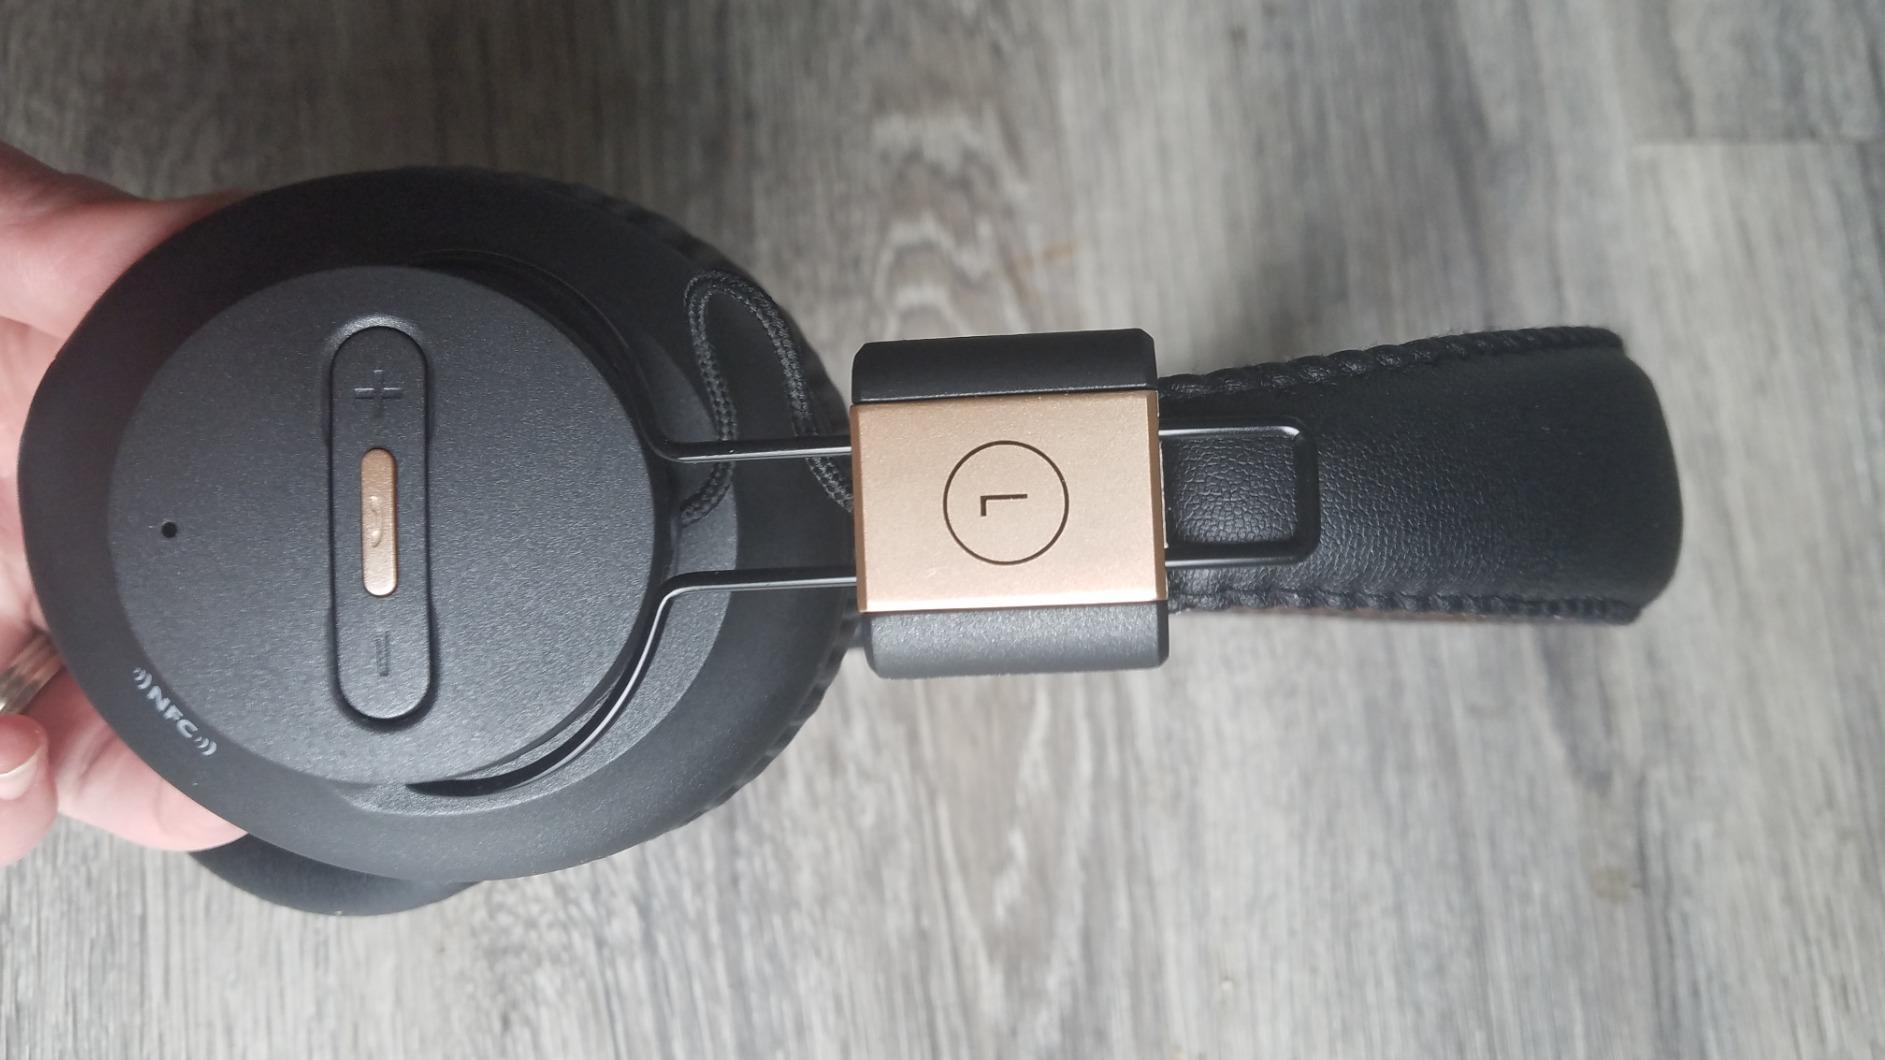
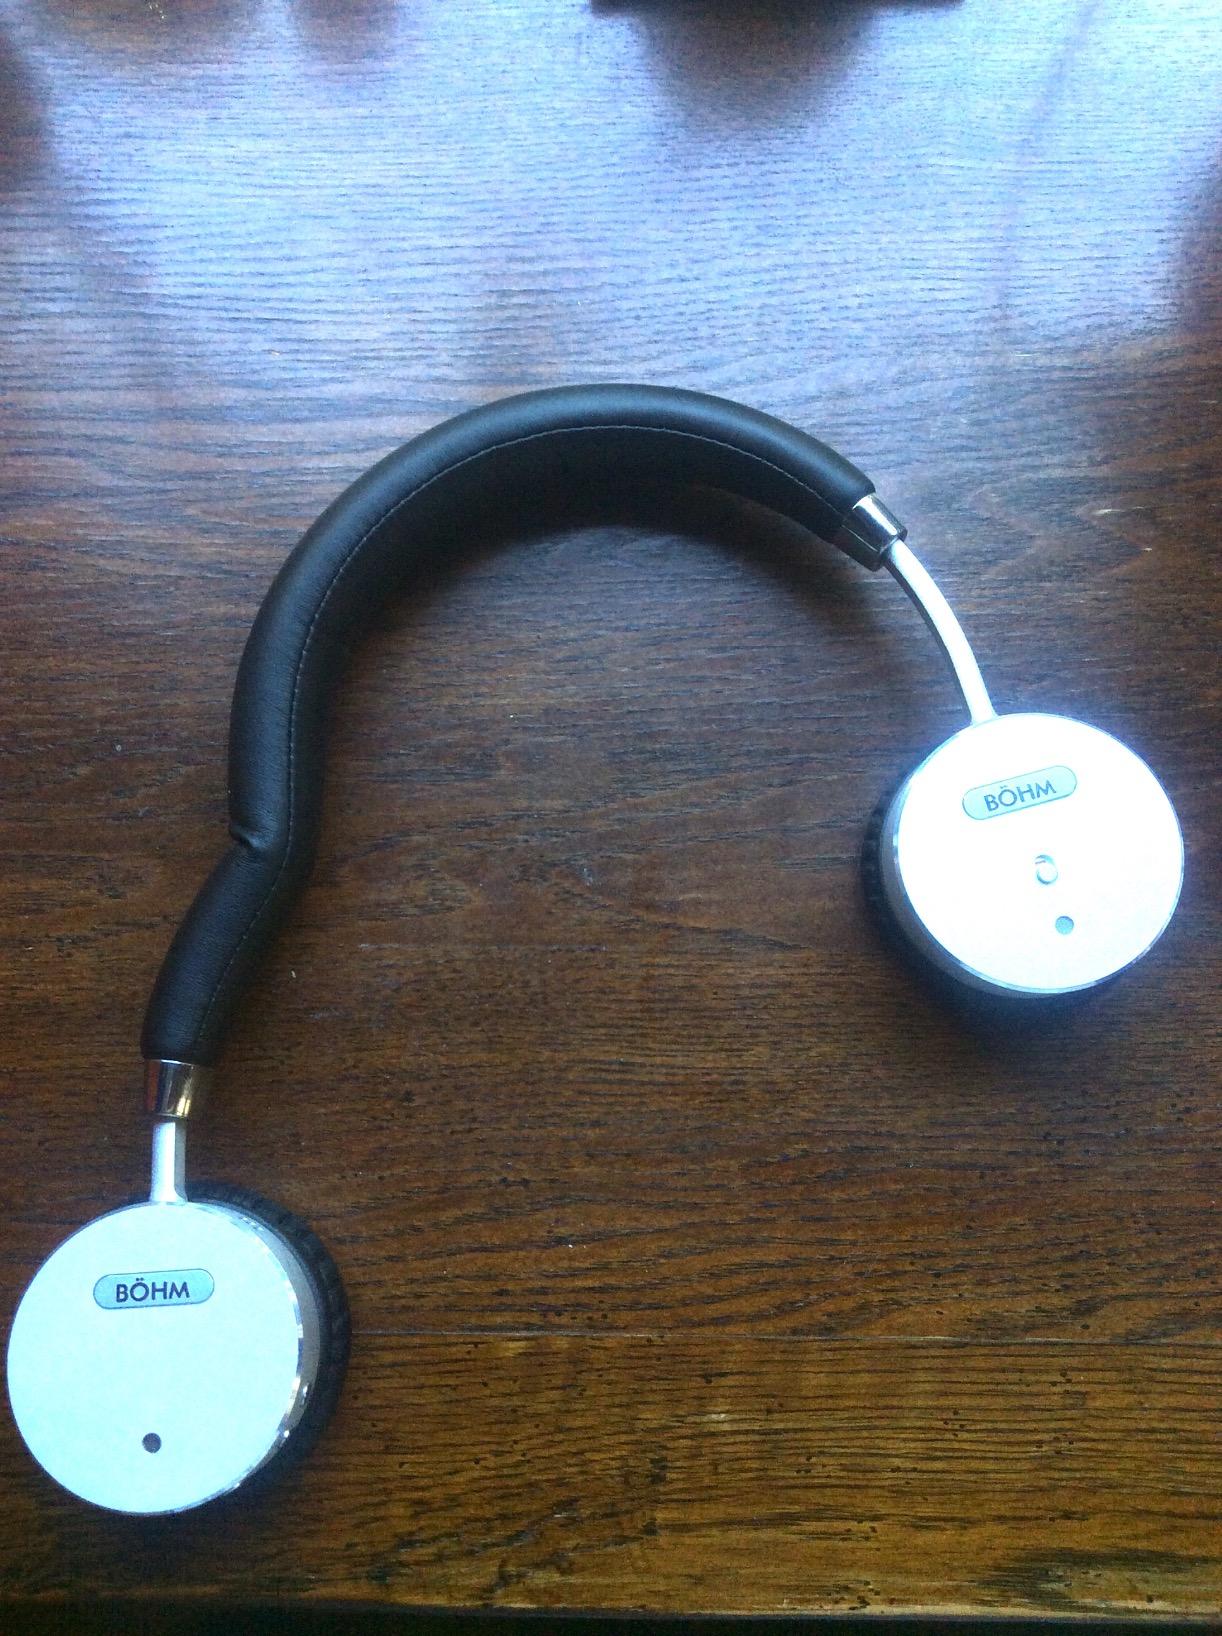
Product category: headphones
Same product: no